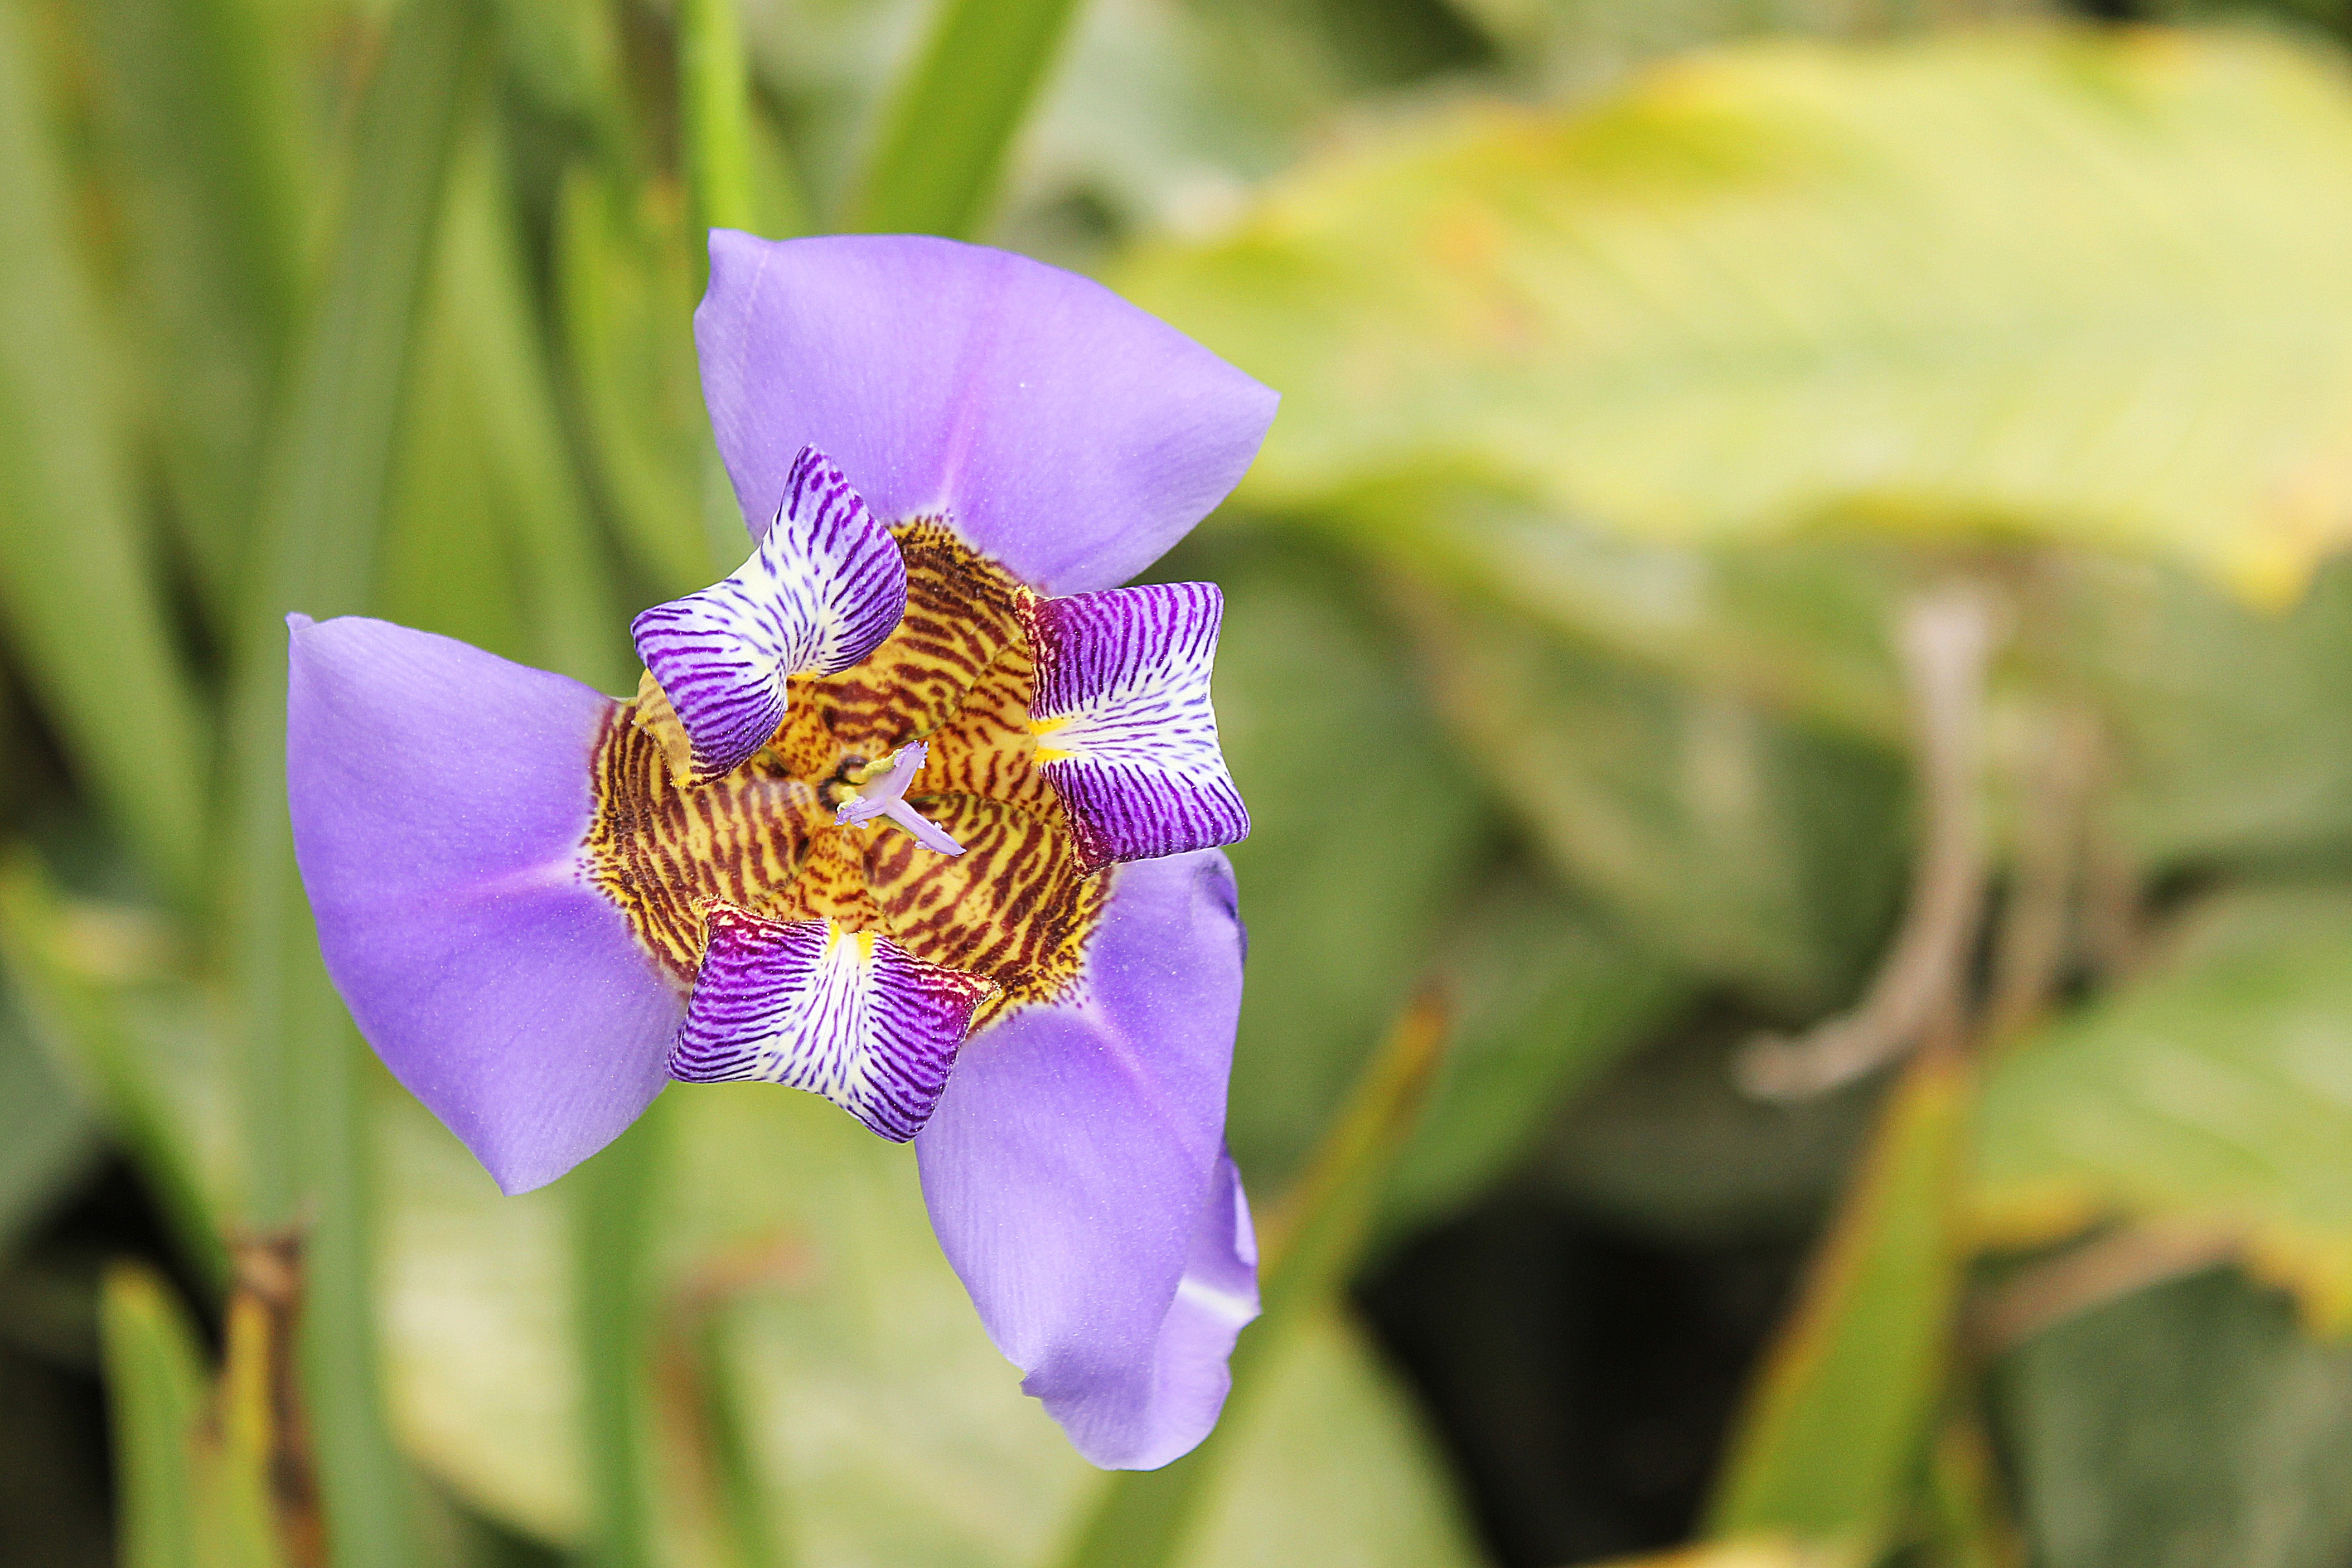
nature, blossom, plant, leaf, flower, petal, summer, floral, spring, green, macro, natural, botany, blue, yellow, garden, close, flora, wildflower, close up, leaves, petals, iris, eye, boken, macro photography, flowering plant, land plant, iris family